Cyrus W. Field

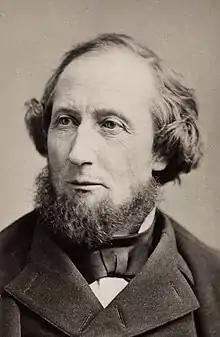
c. 1870

Cyrus West Field (November 30, 1819July 12, 1892) was an American businessman and financier who, along with other entrepreneurs, created the Atlantic Telegraph Company and laid the first telegraph cable across the Atlantic Ocean in 1858.